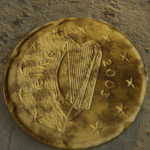
Coin value: 20cents
Country: ie
Edition: standard